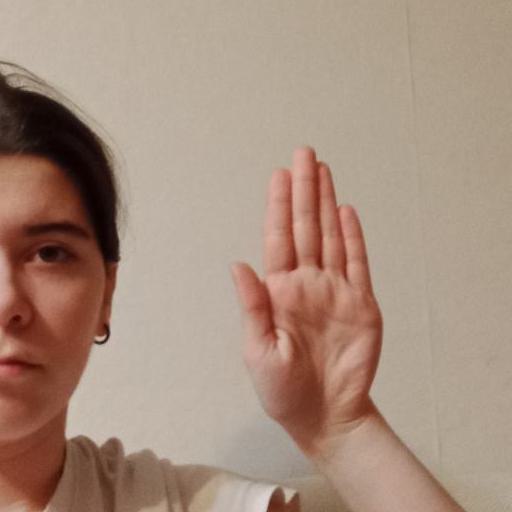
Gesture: stop